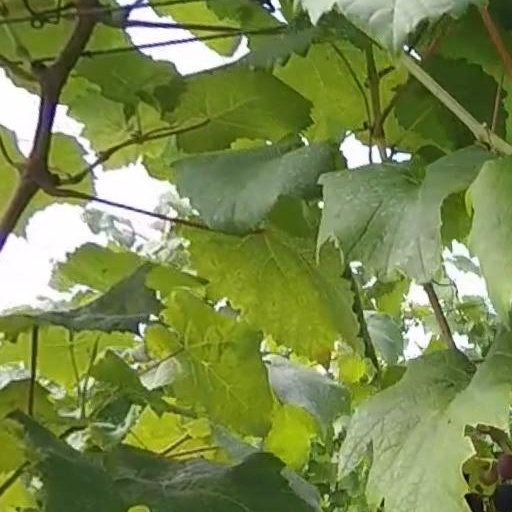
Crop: grape